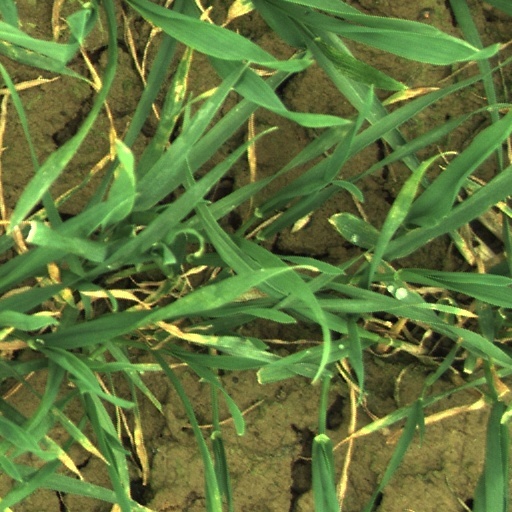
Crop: wheat